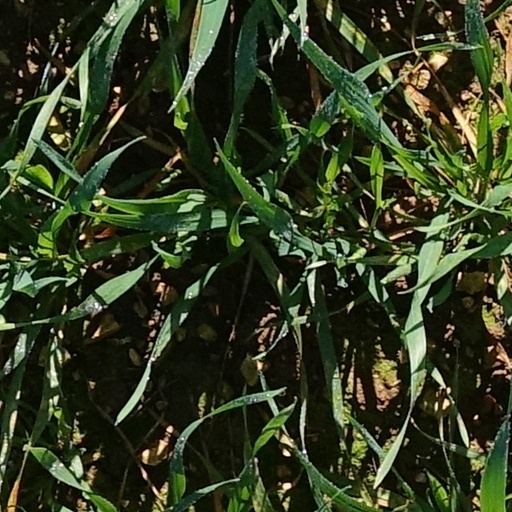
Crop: wheat